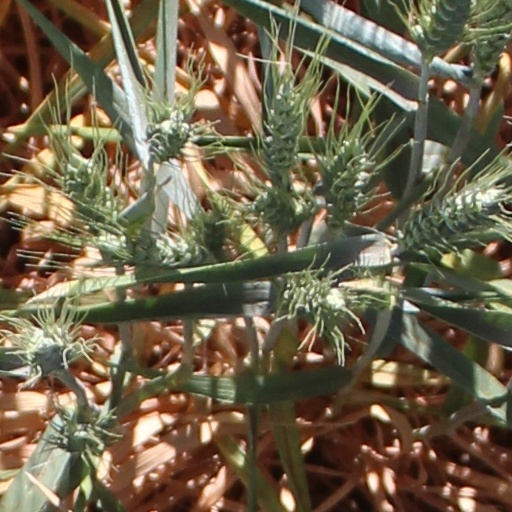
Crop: wheat